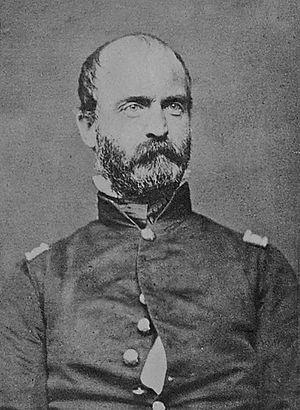
L'État de Caroline du Nord est une source importante de soldat, de ravitaillement, et de matériels de guerre pour les États confédérés d'Amérique pendant la guerre de Sécession. La ville de Wilmington est un des ports majeurs de la Confédération, maintenant un lien vital commercial avec le Royaume Uni et les autres pays, spécialement après l'étranglement par le blocus de l'Union de la plupart des autres ports confédérés. De grandes quantités d'armes, de munitions, et de fournitures militaires irriguent le Sud à partir de Wilmington.
Le Commonwealth de la Virginie est une partie importante des États Confédérés durant la guerre de Sécession. En tant d'État esclavagiste, la Virginie, convoque une convention de l'État pour faire face à la crise de la sécession qui s'ouvre le 13 février 1861, une semaine seulement après la formation de la Confédération par les sept États sécessionnistes. La convention délibère pendant plusieurs semaines, avec une prééminence des délégués de l'Union, et ne vote pas une motion en faveur de la sécession le 4 avril 1861. L'opinion évolue après le 15 avril 1861, lorsque le président des États-Unis Abraham Lincoln lance un appel pour lever des troupes de tous les états, encore dans l'Union en réponse à la prise du fort Sumter par la Confédération. Le 17 avril 1861, la convention de Virginie vote pour déclarer la sécession de l'Union, dans l'attente de la ratification de cette décision par les électeurs.
Lewis Addison Armistead est un général de brigade confédéré durant la guerre civile américaine, mortellement blessé pendant la charge de Pickett lors de la bataille de Gettysburg.